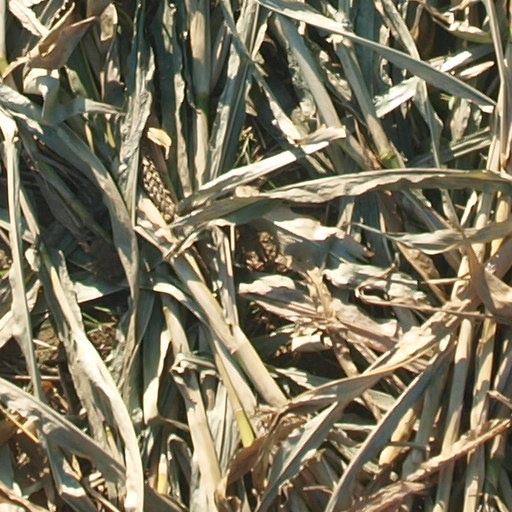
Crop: maize; corn